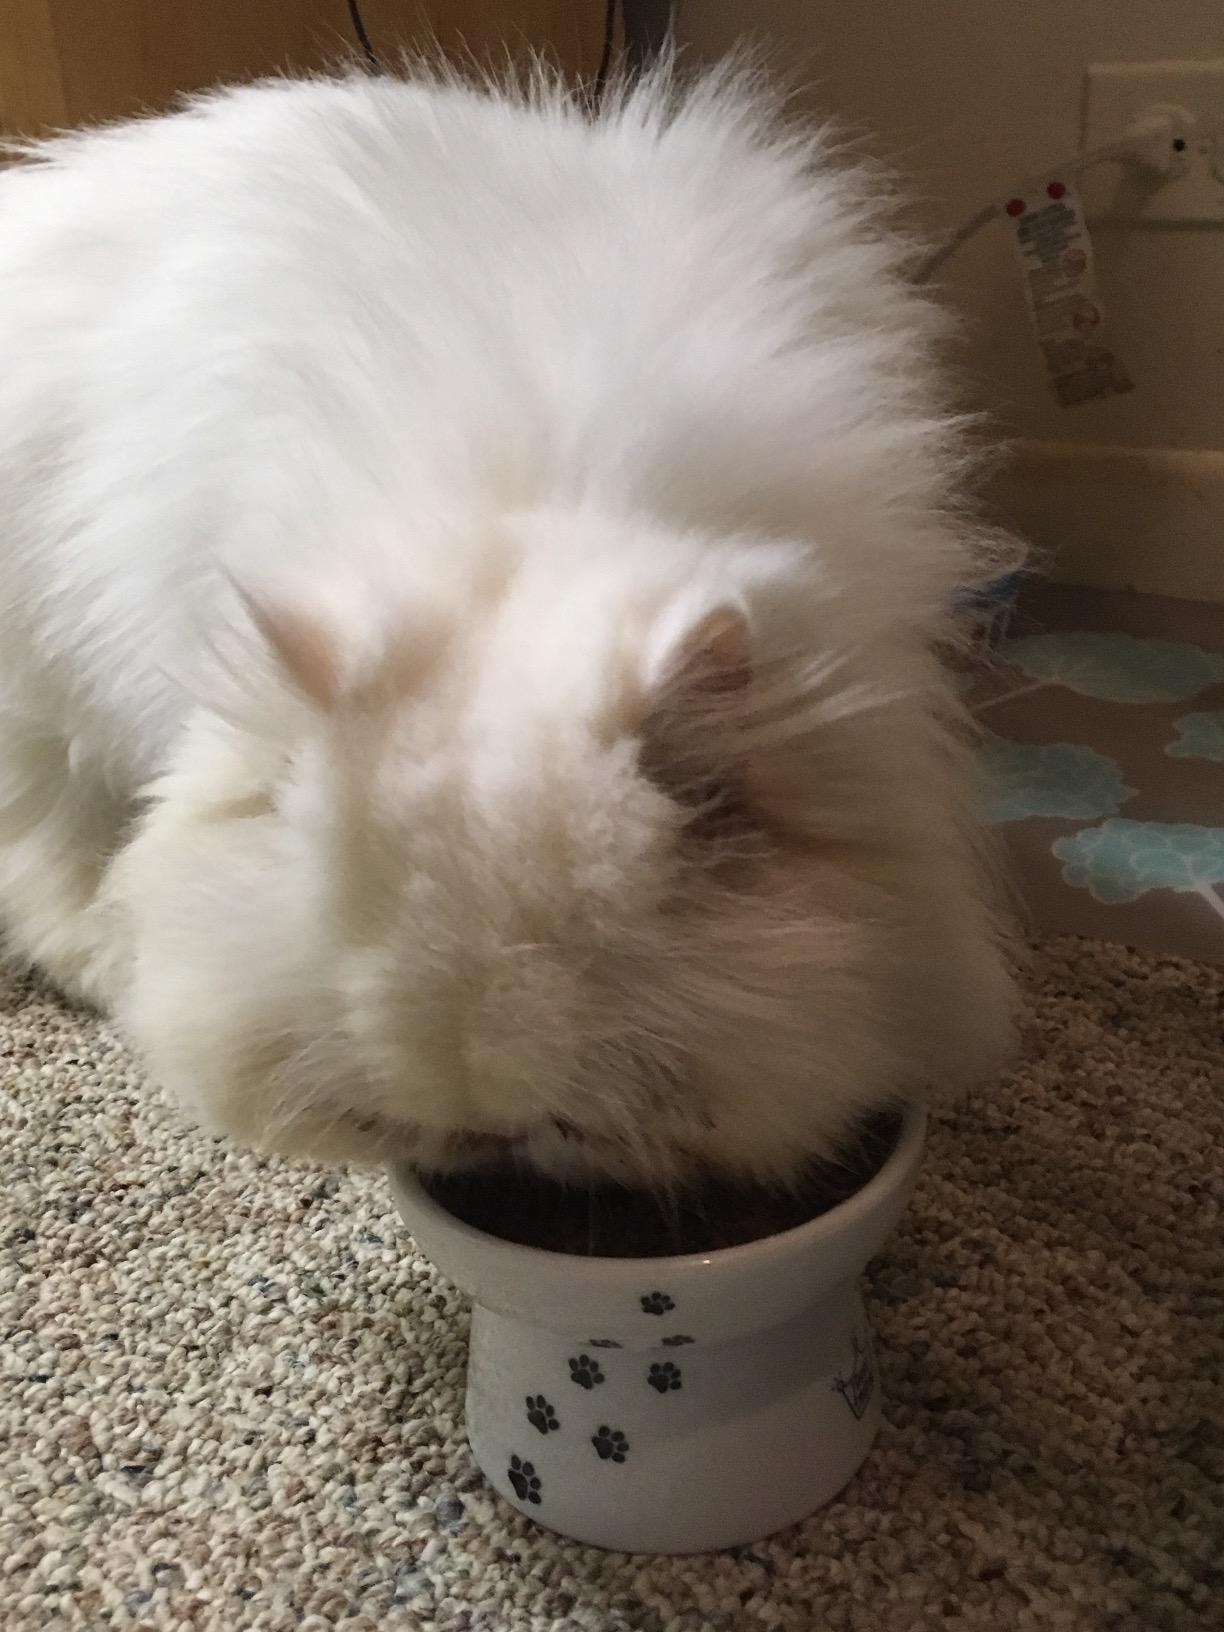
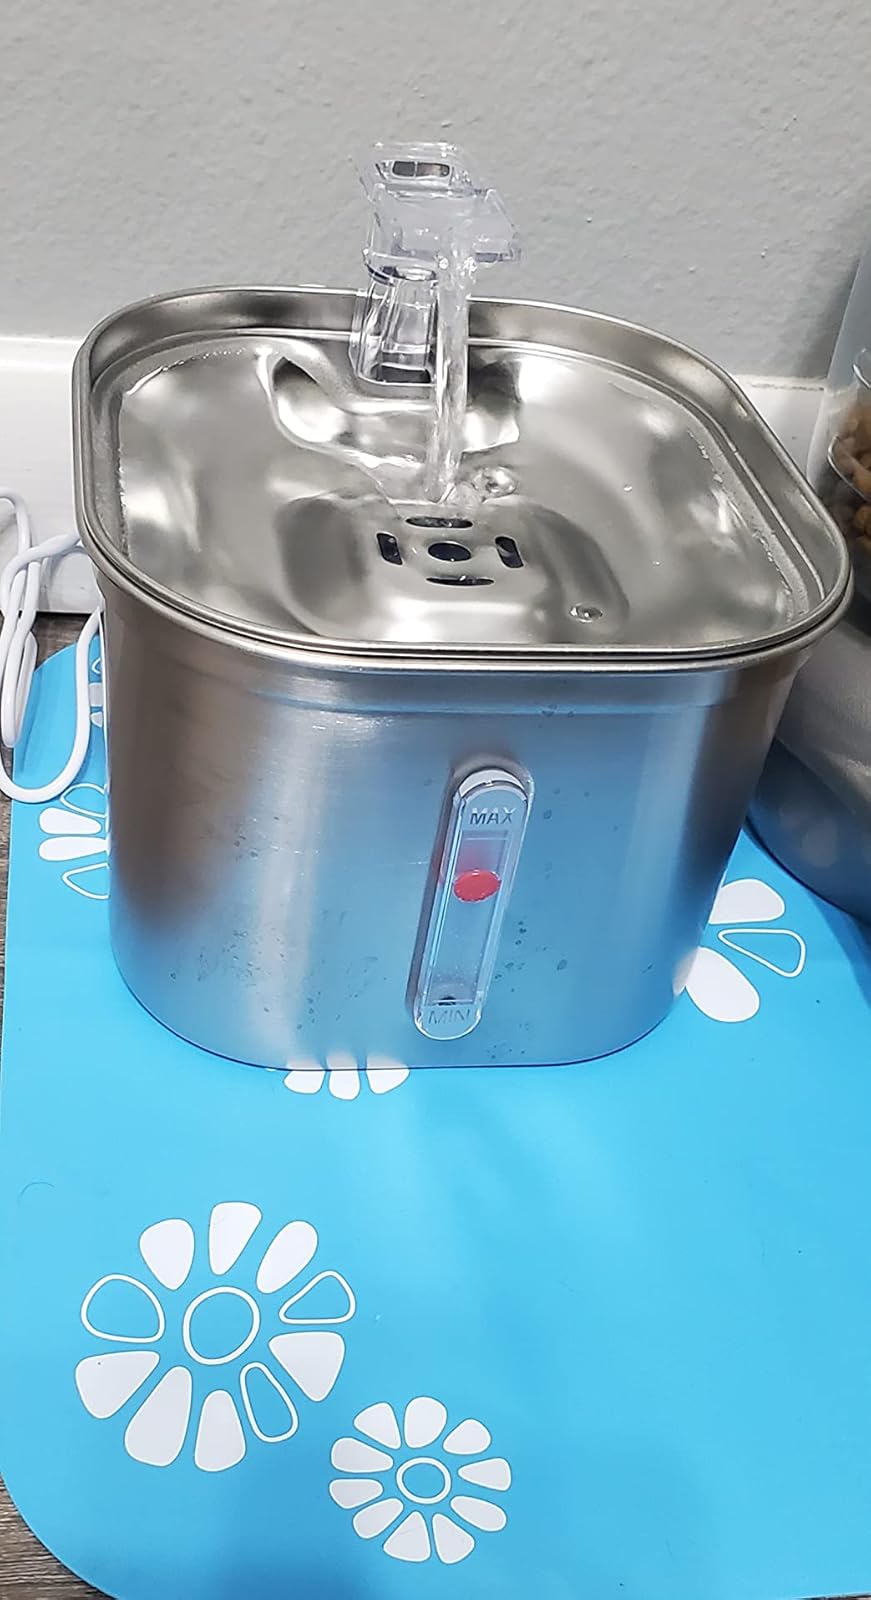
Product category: items_bowl
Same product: no